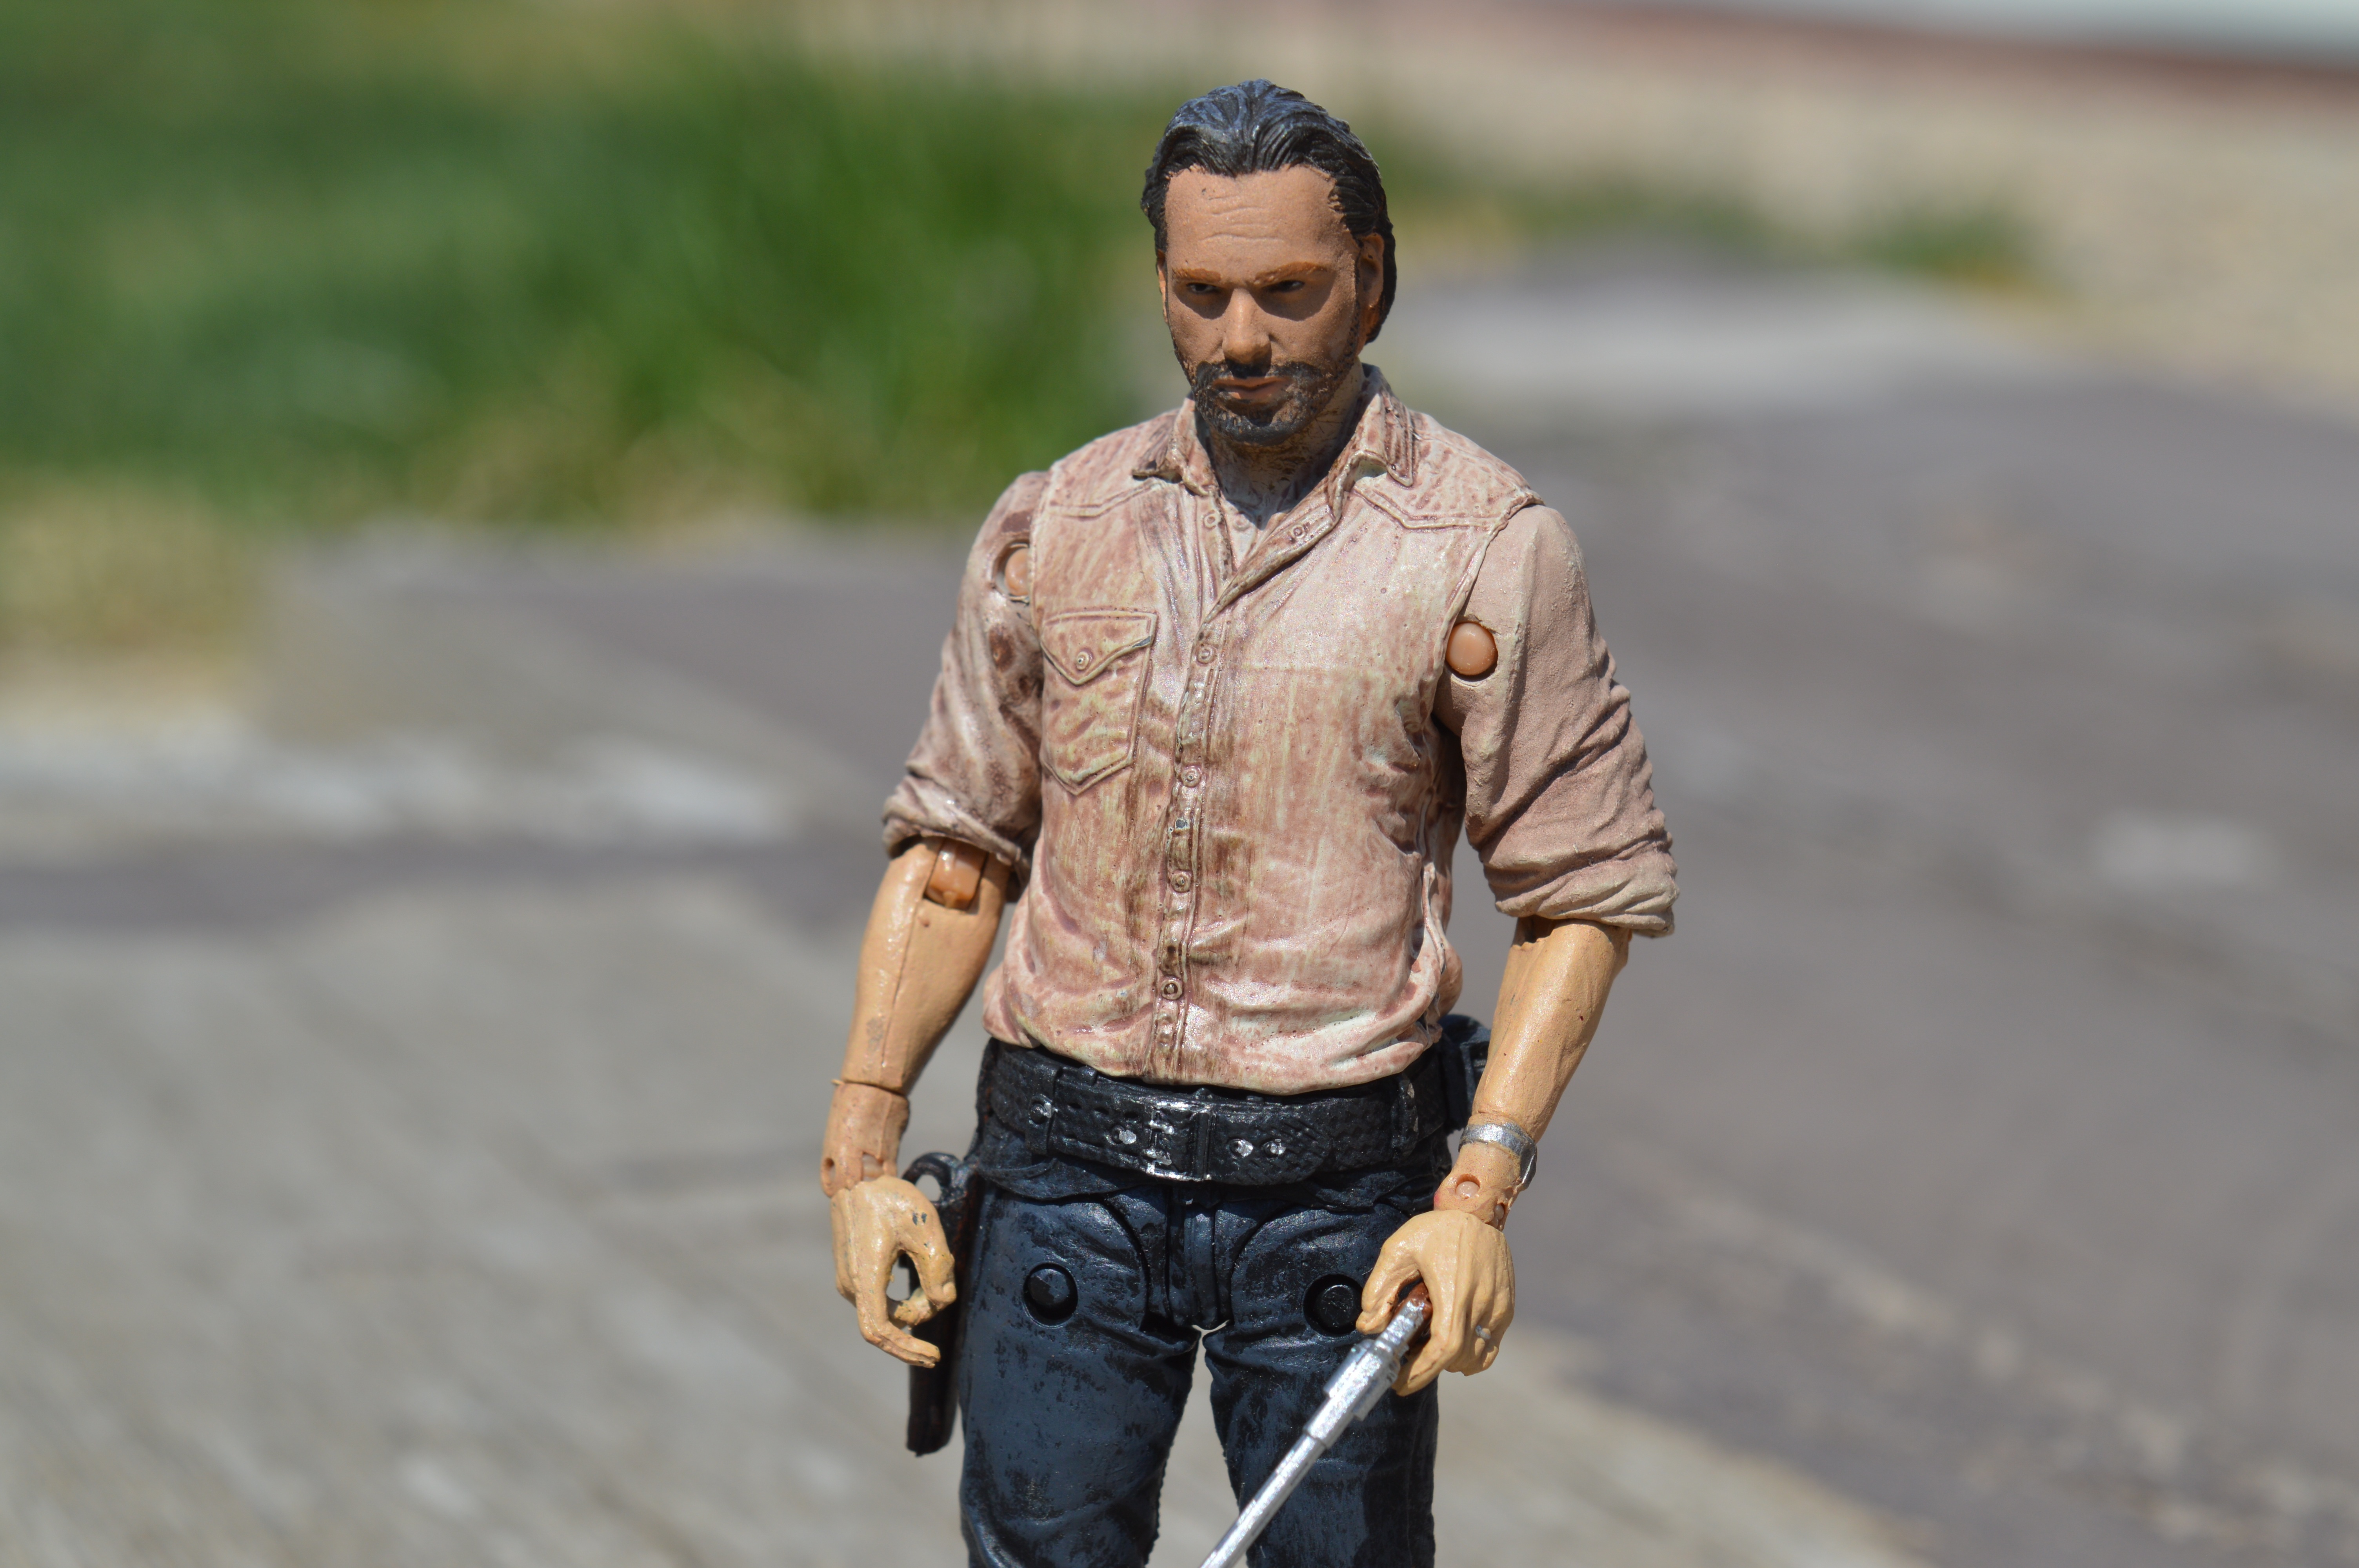
person, military, soldier, army, television, tv, zombie, action figure, apocalypse, rick grimes, the walking dead, tv show, military officer